Radway

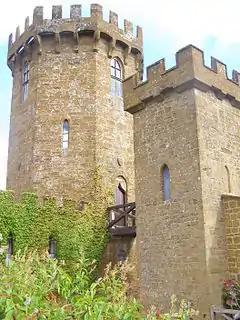
The Octagonal Tower

The Grange, originally an Elizabethan gentleman's house, was extensively re-modelled by Sanderson Miller in Gothic Revival style. It stands below the site of the original Stoneleigh Abbey grange and is still a private house. It was occupied by Douglas Haig before he became Commander in Chief on the Western Front in the First World War. The Grange is now owned by David Richards, former chairman of Aston Martin.